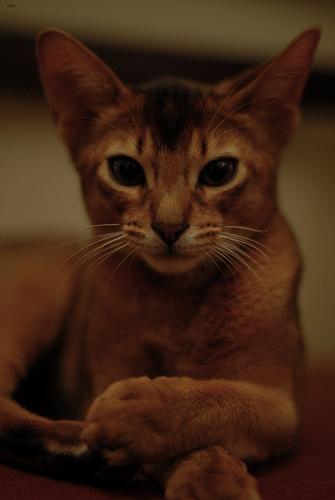
Breed: Abyssinian